SS Stella Solaris

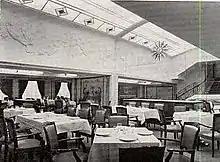
"Cambodge"s first class dining room

F deck was the topmost deck, housing the ship's bridge. Berths for officers occupied most of this deck, but a children's playroom was in the aft starboard corner. The ship's lifeboats were also on this deck. E deck was the middle deck of the ship's superstructure. Most of E Deck consisted of first class cabins. The Drawing Room near the front had a row of windows said to "rival those of Atlantic liners of the time". Aft of the Drawing Room a first-class promenade surrounded nearly the entire interior of the deck. The Bar, Smoking Room and Writing Room were further astern, past the first class cabins. Aft of the public rooms were the outdoor first class swimming pool and lido deck area. The interior of D deck also primarily consisted of first class cabins, many with private balconies. "Cabine de Luxe #5", with a separate bedroom and sitting room, was on the forward starboard portion of the deck and was the most luxuriant single berth on the ship. The back portion contained "studio" class cabins that were narrower and smaller than the other first class rooms. The deck also had the forecastle of the ship and the primary navigation equipment. Aft of the fo'c'sle was a third class outdoor area. Aft of the private balconies of the interior first class cabins was a second promenade deck.